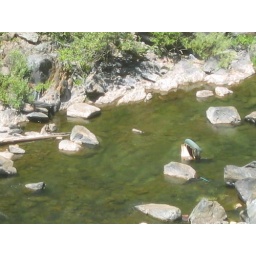
old chair in river